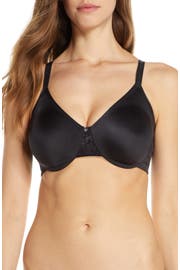
lustrous molded cup bring a hint of glamour and a silky smooth fit to an everyday bra that lift minimizes and support